Bengt Erland Fogelberg

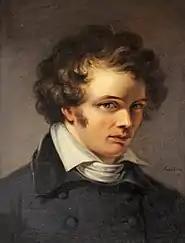
Bengt Fogelberg, portrait by Johan Gustaf Sandberg

Bengt Erland Fogelberg, also known as Benedict Fogelberg, (8 August 178622 December 1854) was a Swedish sculptor.